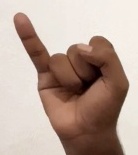
ASL sign: I